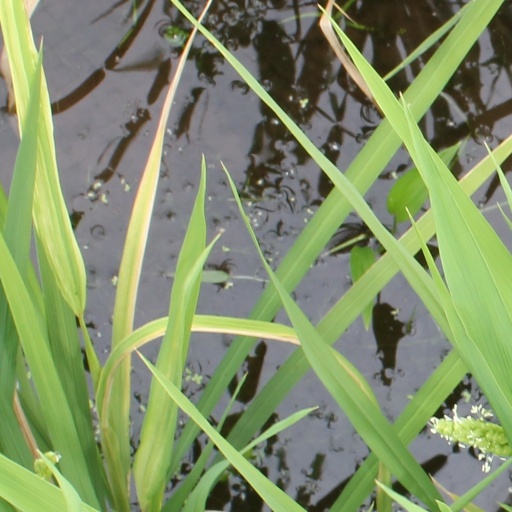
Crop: rice